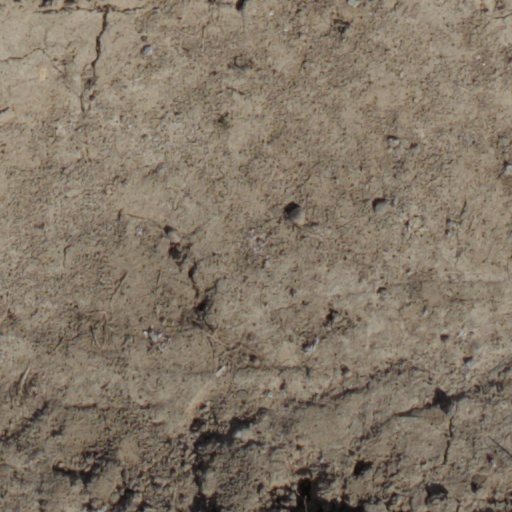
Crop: wheat